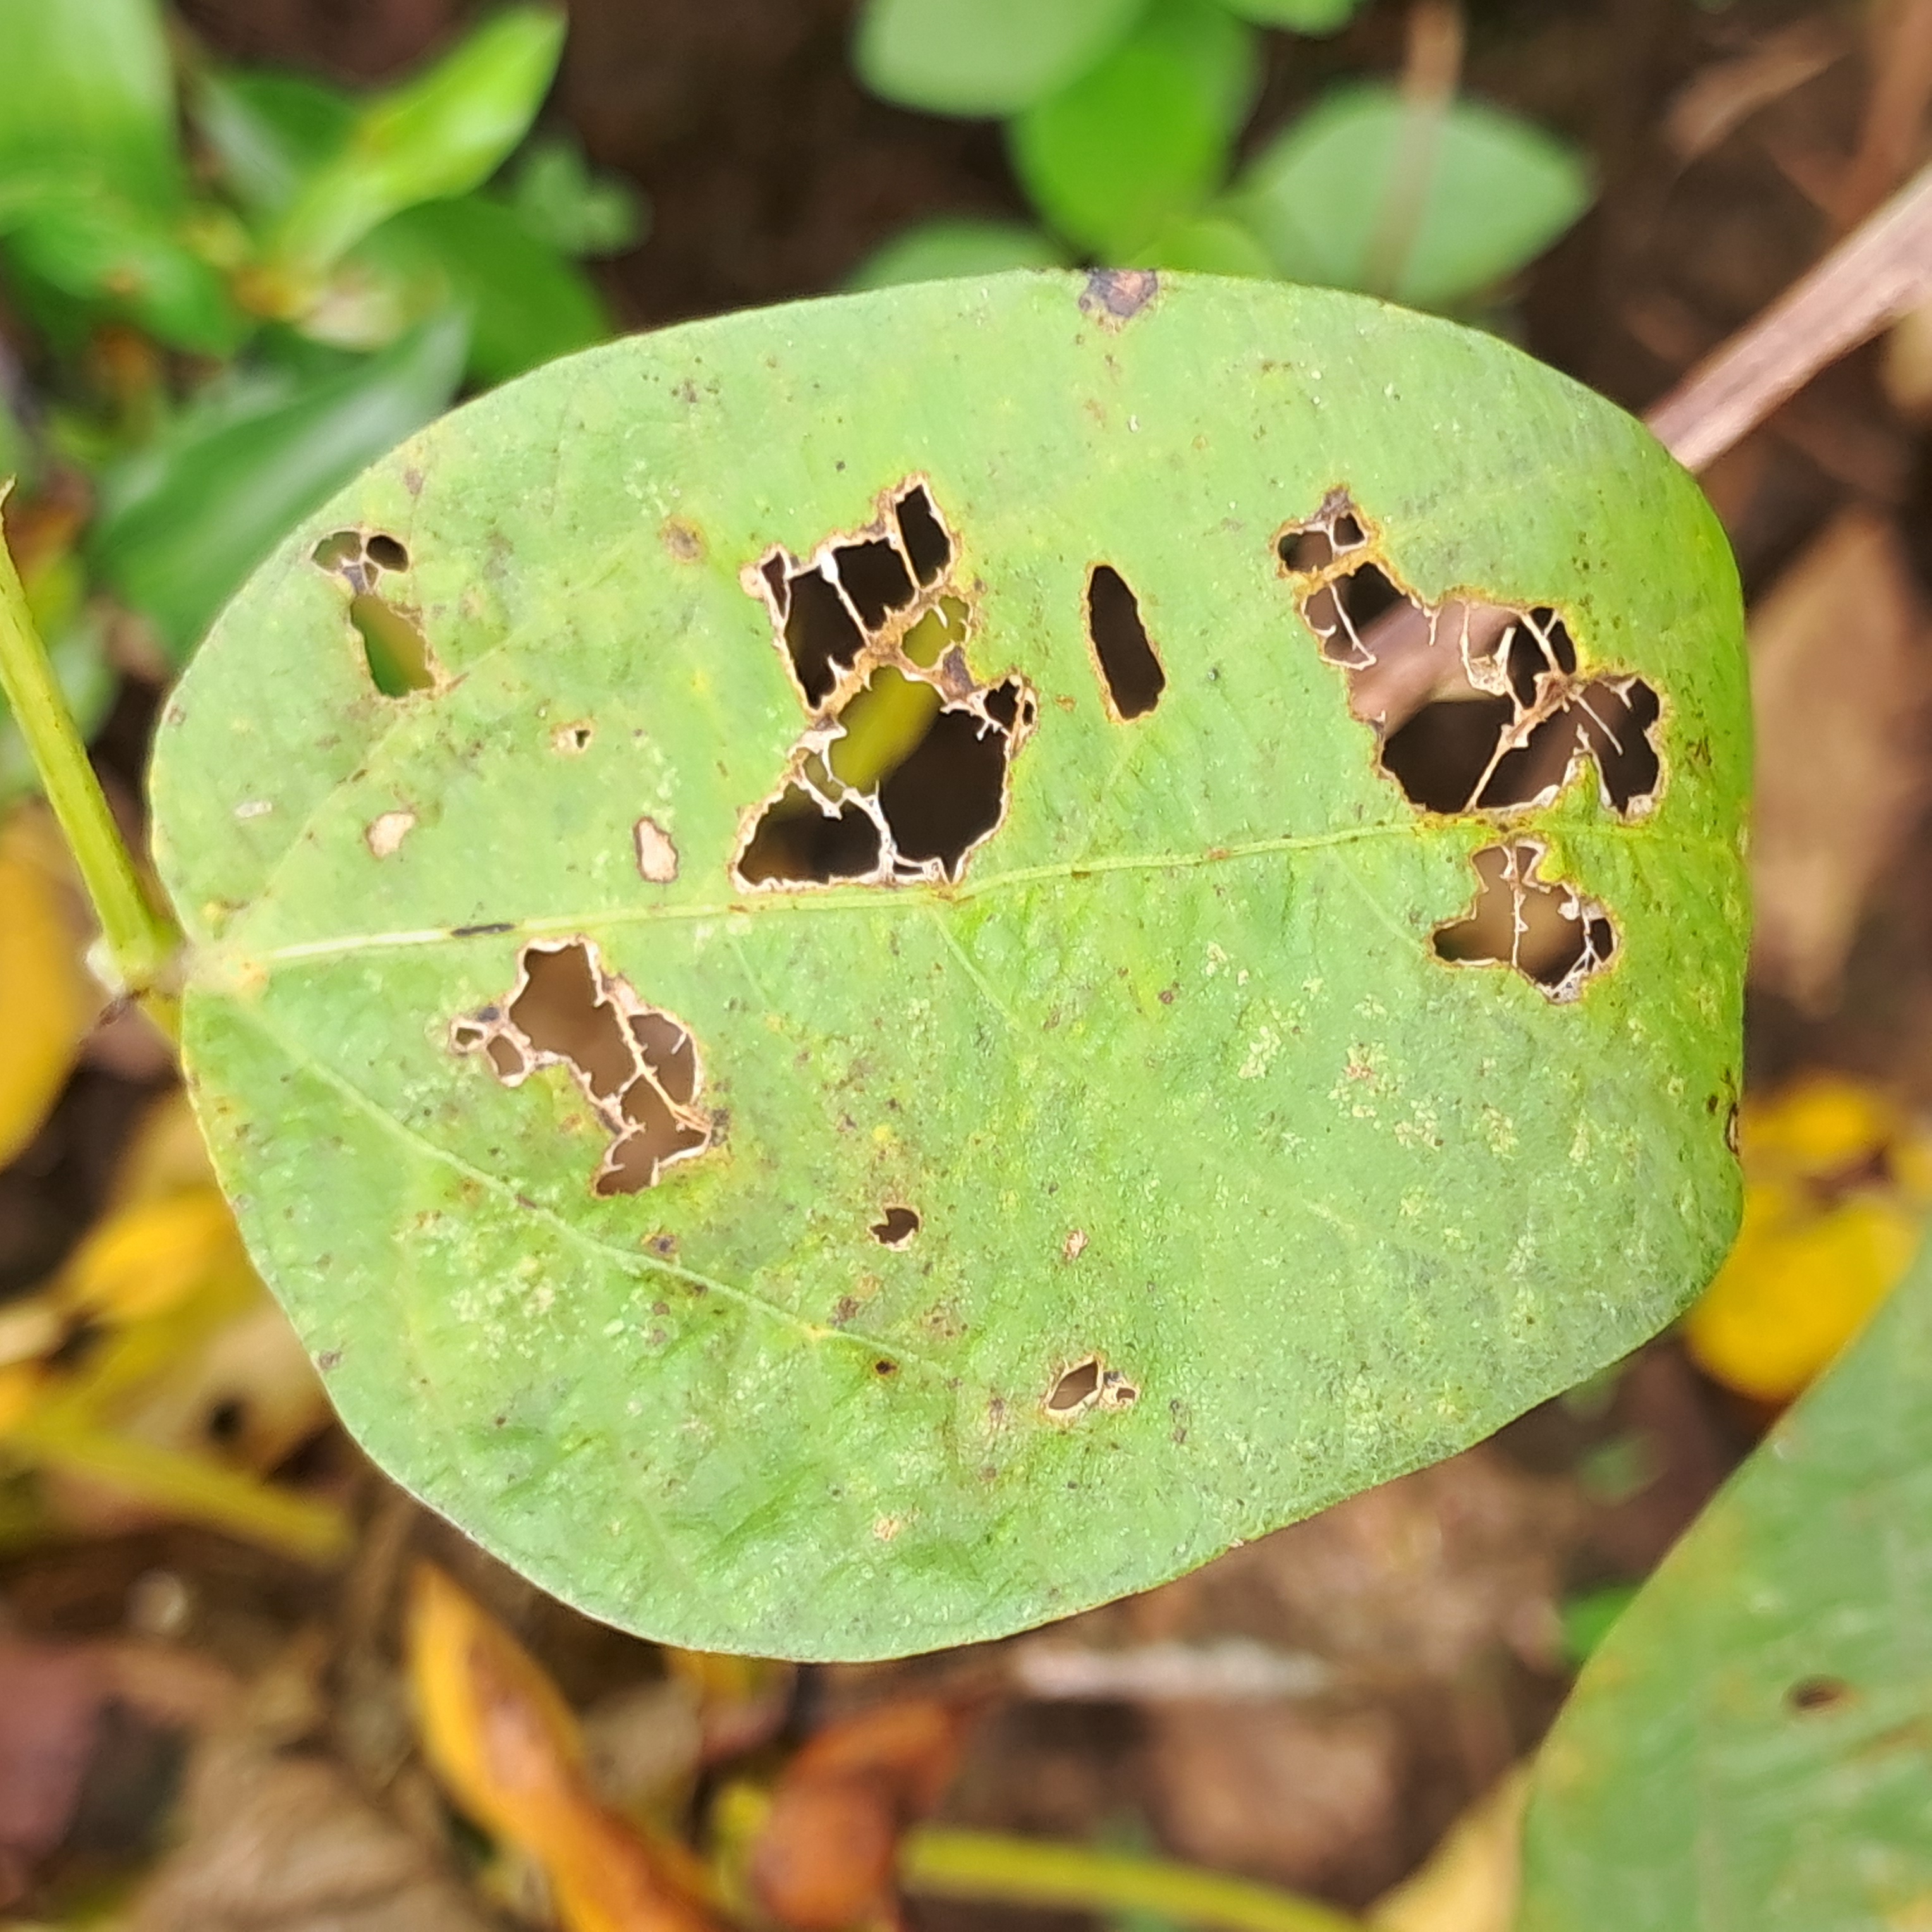
Label: Caterpillar_Semilooper_Pest